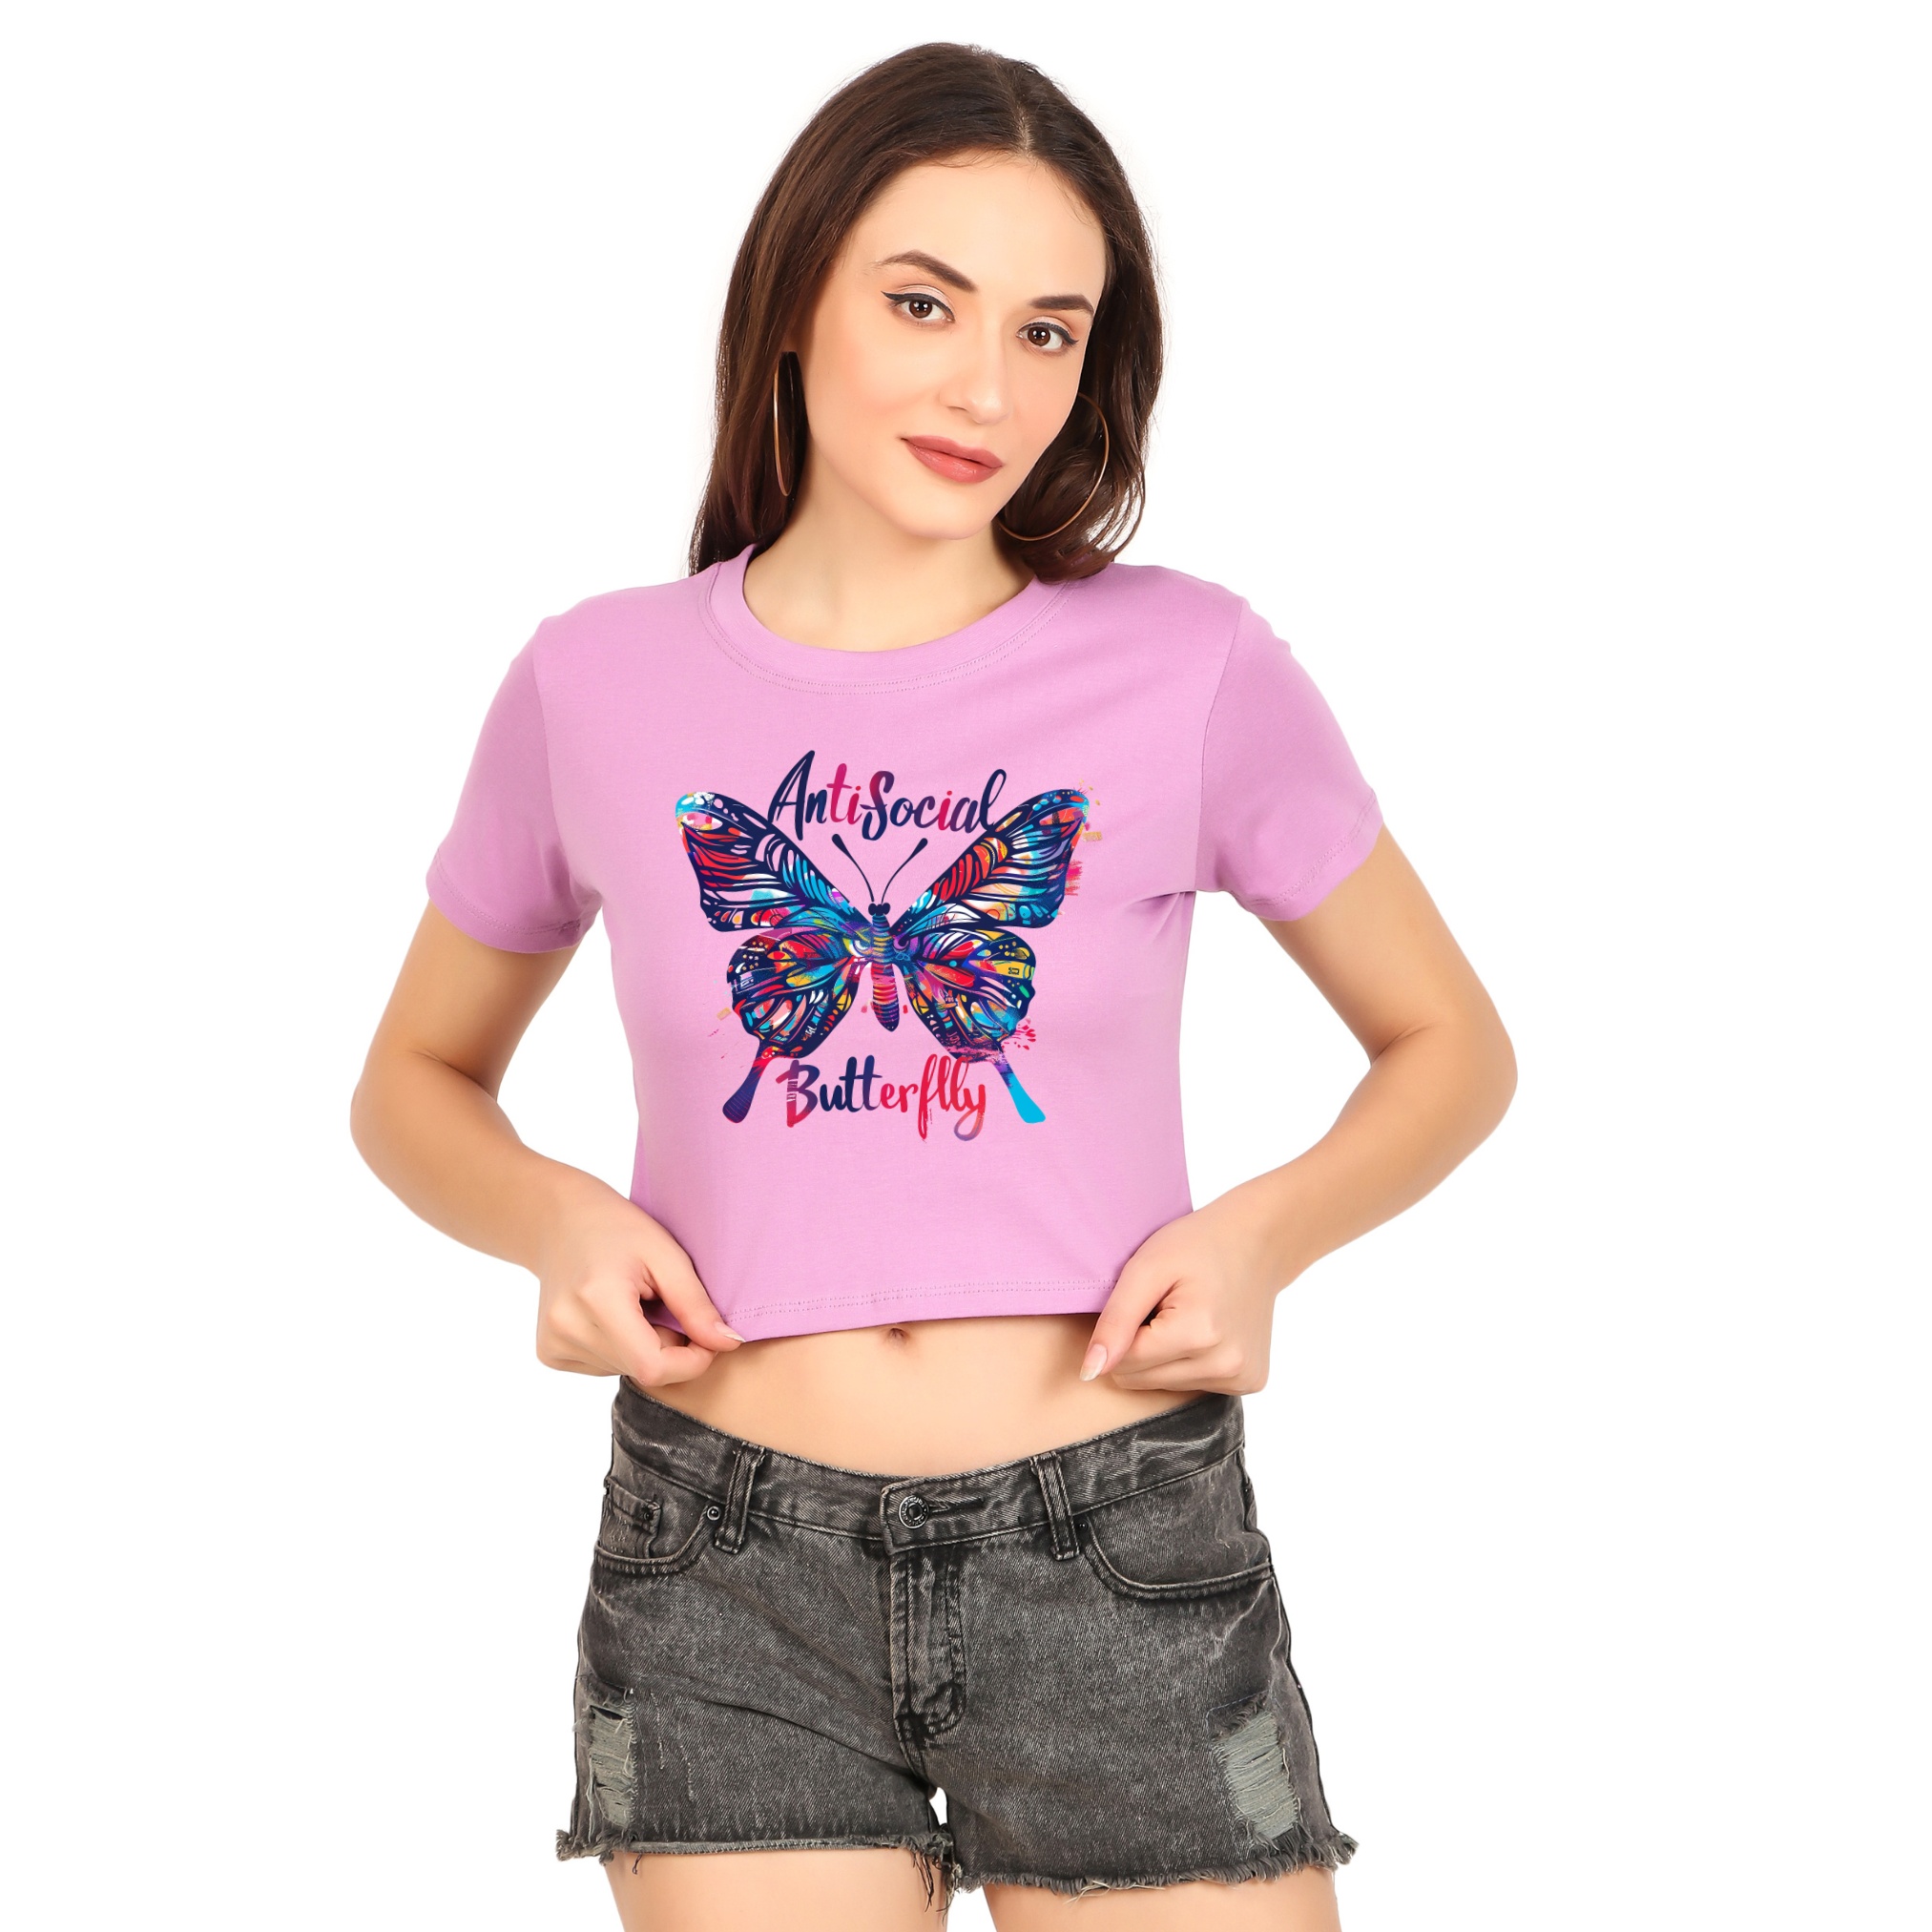
100% Cotton Women Slim Fit Lavender Crop Tops with Prints
100% Ring Spun Combed Cotton, single Jersey Knit. Bio Washed care_instructions : Machine Wash style_name : Western material_type : Cotton fit_type : Modern fit
Brand: XBulit Clothing
Category: Apparel & Accessories > Clothing > Activewear > Activewear Tops > Crop Tops